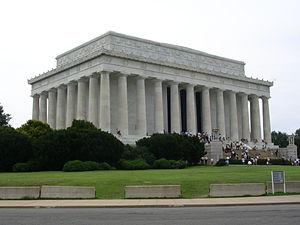
Nixon est un film américain d'Oliver Stone, sorti en 1995. Ce film raconte l'histoire personnelle et politique de l'ancien président Richard Nixon. Il est interprété par Anthony Hopkins, alors que Joan Allen incarne sa femme Pat Ryan. Il dépeint Nixon comme un homme complexe et à bien des égards admirable malgré ses nombreux défauts.